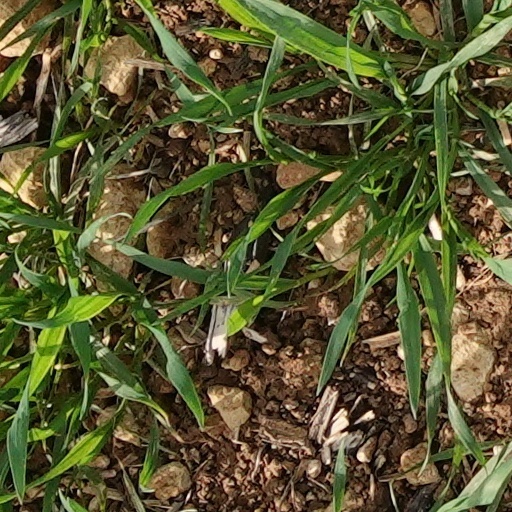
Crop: wheat